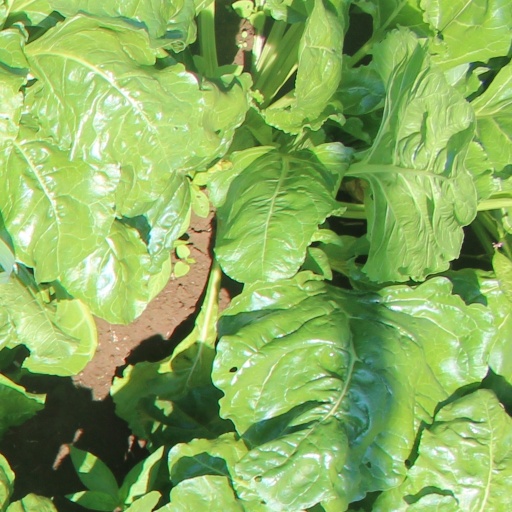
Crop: sugar beet